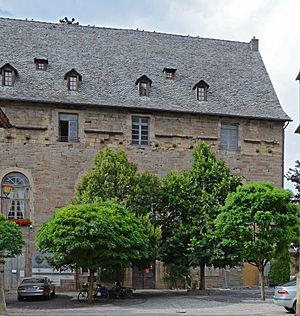
Hôtel de ville de Saint-Côme-d'Olt, Aveyron, France This building is indexed in the Base Mérimée, a database of architectural heritage maintained by the French Ministry of Culture,
Saint-Côme-d'Olt est une commune française, située dans le département de l'Aveyron, en région Occitanie.
Cet article recense les monuments historiques de l'Aveyron, en France.